Richard James (musician)

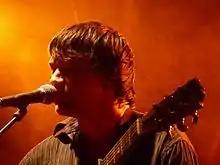
Richard James (ex bass player for Gorky's Zygotic Mynci) at St David's Day gig in ICA, London - 27 February 2009

Richard James (born 27 March 1975) is a guitarist, bassist and singer-songwriter originally from Carmarthen, Wales. He was a founding member of the band Gorky's Zygotic Mynci, who split up in 2006. He performs and records as a solo artist, and as part of the bands Pen Pastwn and Locus.